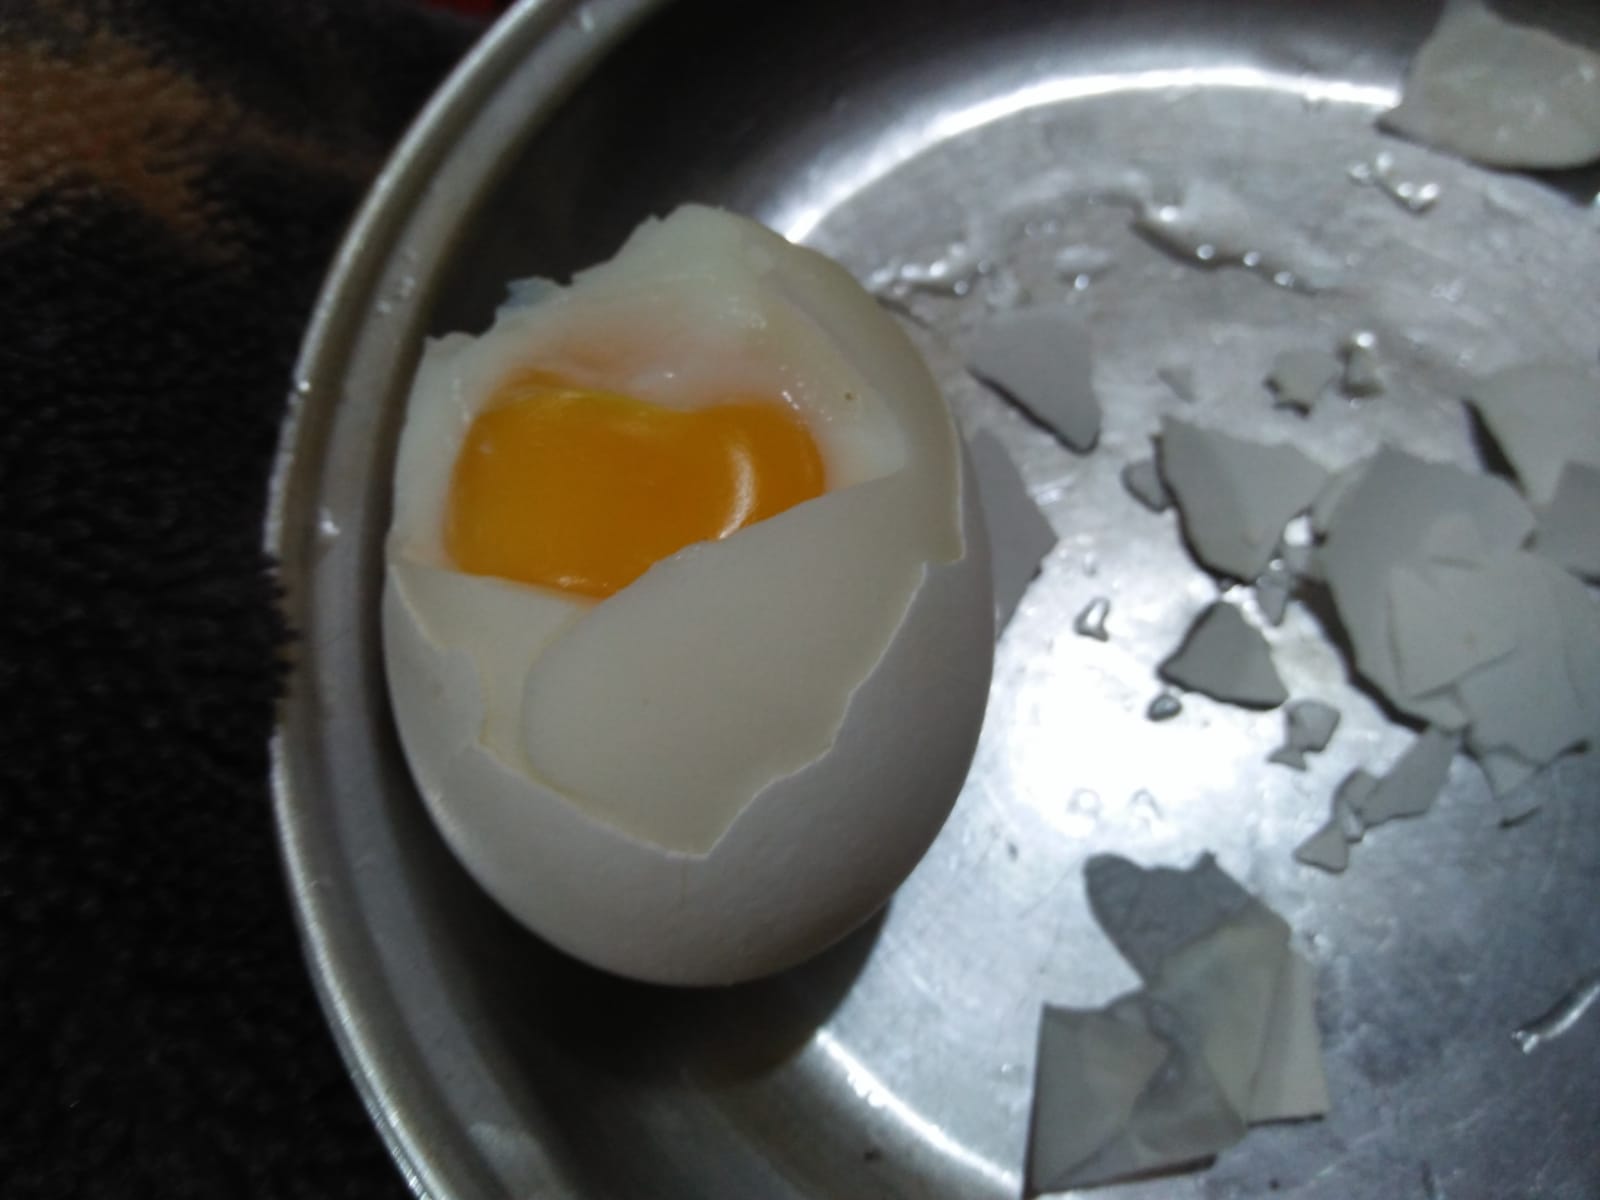
Label: eggshells